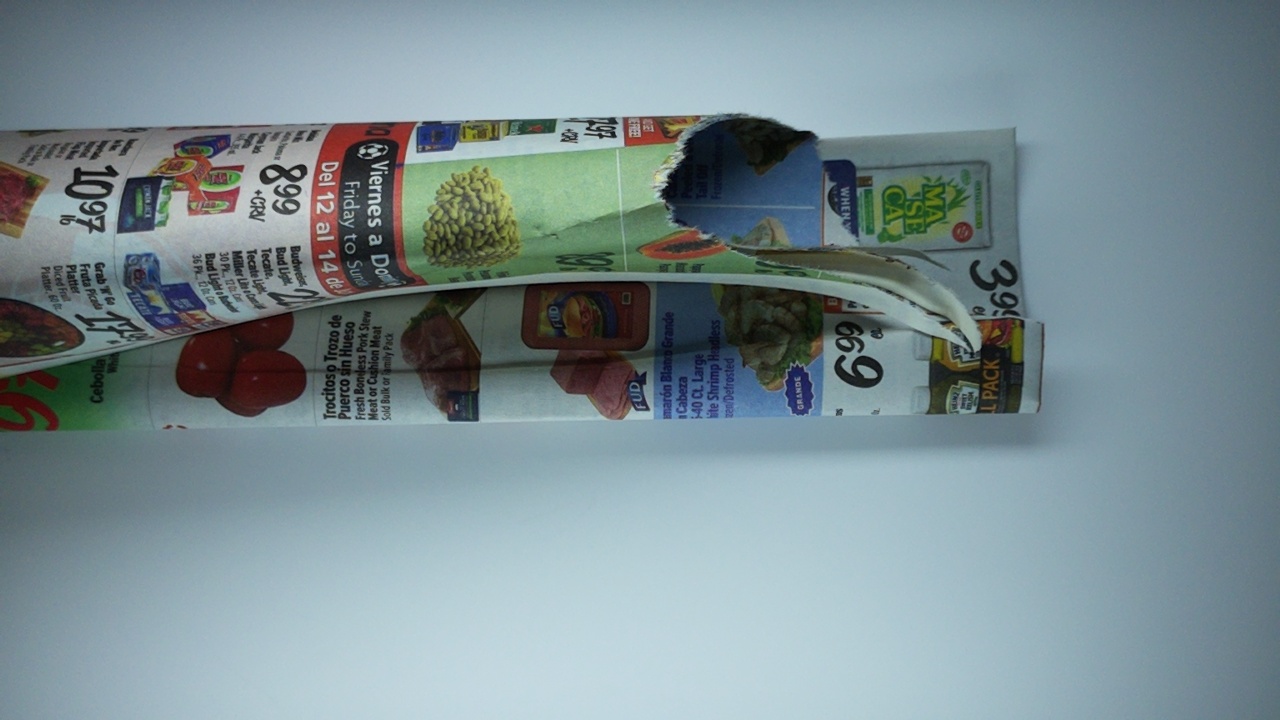
Label: recycle